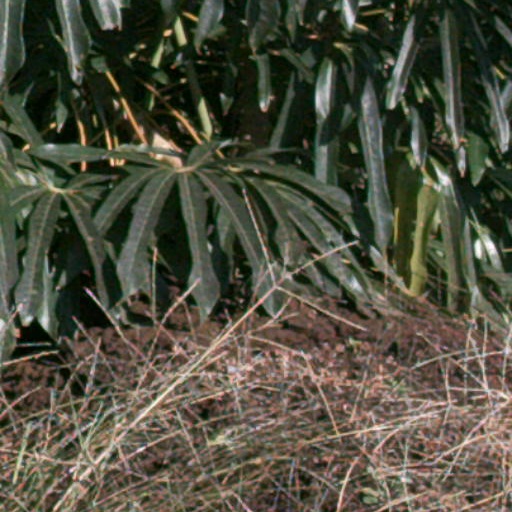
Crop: cassava